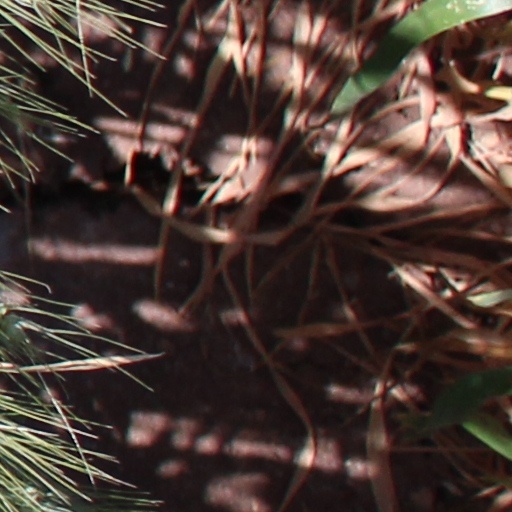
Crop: wheat